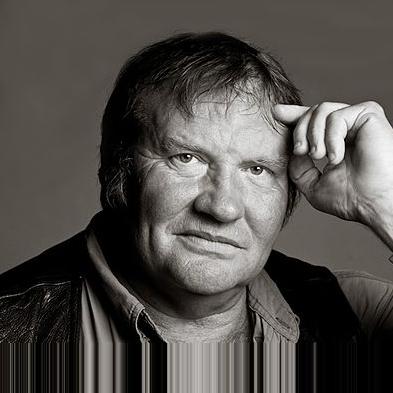
Age: 58